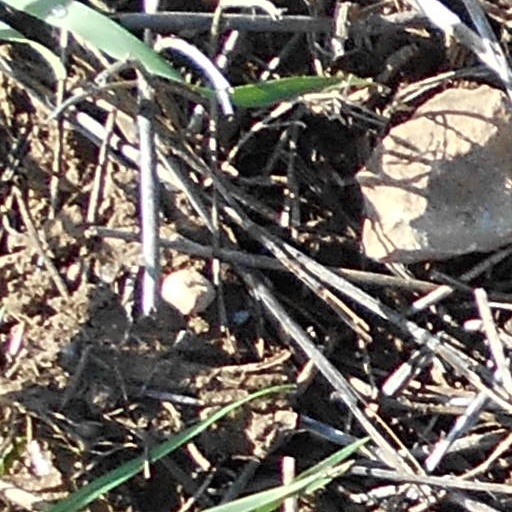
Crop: wheat